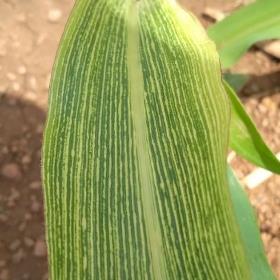
Crop: Maize
Condition: stripe-d